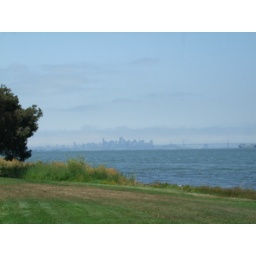
view of San Francisco from just down the street from my house in Alameda